Duke of Kent House, Quebec

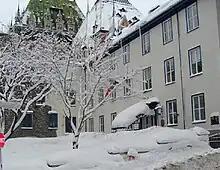
'Kent House', Quebec

Duke of Kent House or Kent House is situated on the corner of Rue Saint-Louis and Haldimand, behind the Château Frontenac in Quebec City, named after its most famous resident Prince Edward, Duke of Kent and Strathearn. Though altered and transformed since its original construction, the most part of its foundations and of the first floor walls date back to about 1650, making it one of the oldest houses, if not the oldest house in Quebec City. In 1759, the Articles of Capitulation of Quebec were signed within the house. The present edifice has remained largely unchanged since 1819. It served as the French Consulate from 1980 to 2015.